Amir Hossein Zare

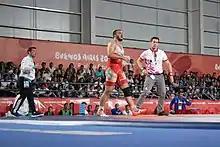
Zare at the 2018 Youth Olympic Games

The 2018 Cadet World Champion, Zare made his senior level debut in October 2019 at the age of 18, going 4–0 at the Iranian Premier League with a notable victory over two–time and reigning Asian Continental champion Yadollah Mohebbi. He followed up with his international debut, claiming the 2019 U23 World Championship after cleaning out the bracket with technical falls. Next, he took out reigning World Champion Geno Petriashvili in the final match of the Premier League, claiming gold for the team. He won against Geno Petriashvili in the Iranian Premier League and was a surprise, the result of this match was 15–11. His first loss came at the Alans International, where he placed third with notable and dominant technical falls over the accomplished Khasanboy Rakhimov and Nick Gwiazdowski. To close out the year, he helped Iran reach the gold medal at the World Clubs Cup.